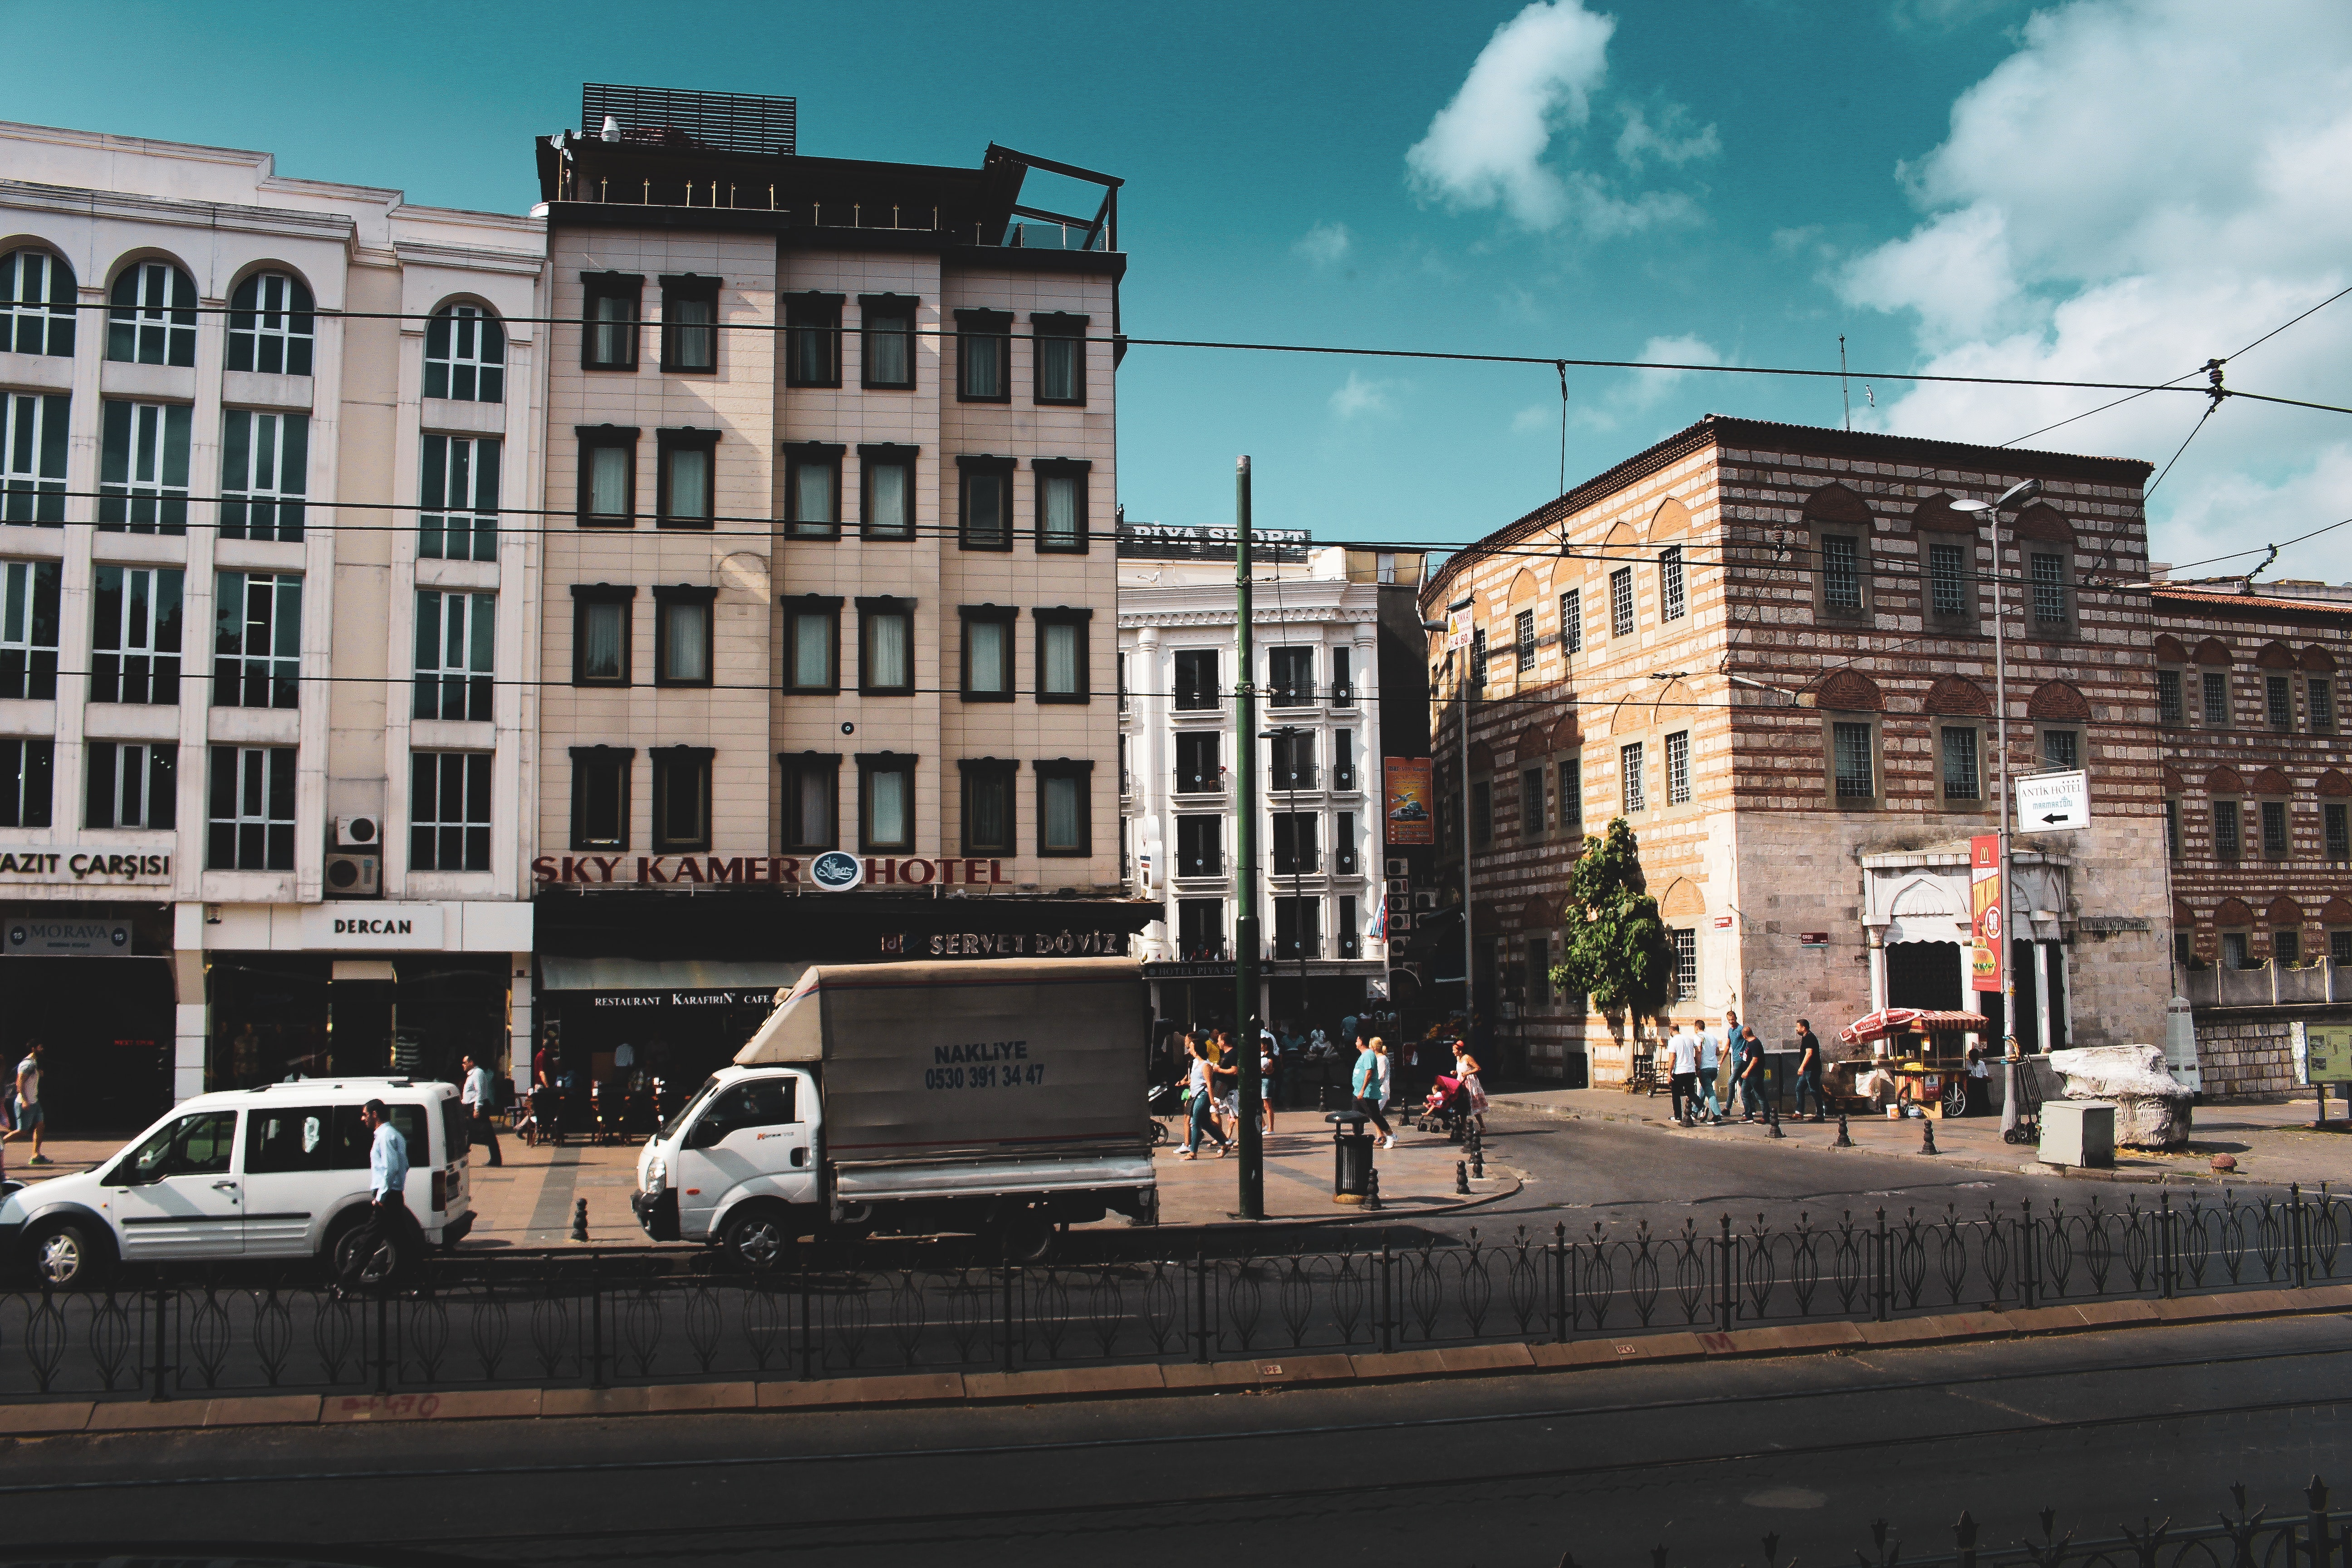
urban area, building, neighbourhood, city, residential area, mixed use, human settlement, architecture, town, metropolitan area, property, downtown, street, apartment, house, real estate, facade, vehicle, commercial building, urban design, road, condominium, home, photography, car, metropolis, suburb, plaza, window, town square